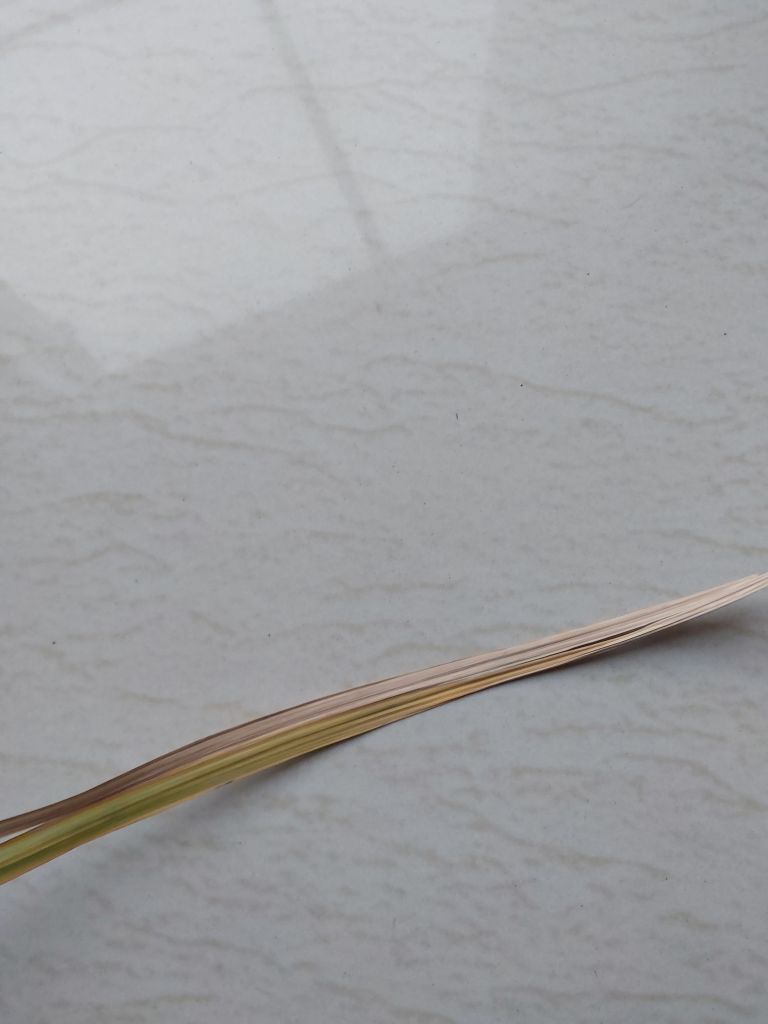
Label: Dried